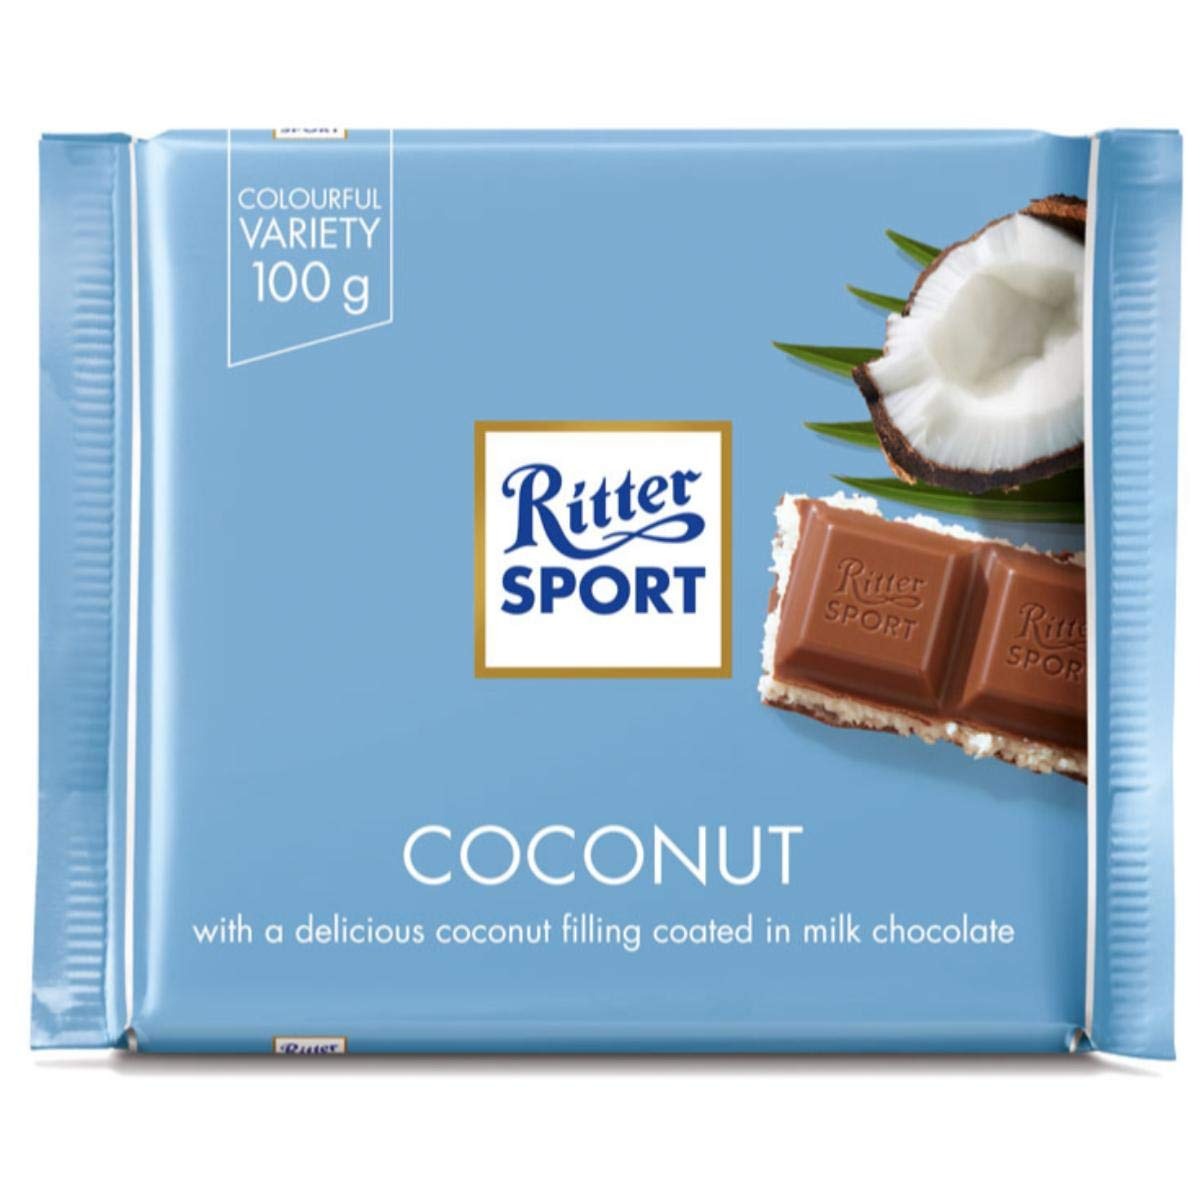
Item Name: Ritter Sport Milk Chocolate with Coconut Filling 100g/3.52oz (Pack of 2)
Bullet Point 1: Milk Chocolate: Made with rich milk chocolate for a creamy, smooth taste.
Bullet Point 2: Coconut Filling: Delicious coconut filling provides a sweet, tropical flavor.
Bullet Point 3: Individually Wrapped Bars: Each bar is wrapped in foil for freshness and easy gifting.
Bullet Point 4: 24 Pieces per Box: Contains 24 individually wrapped milk chocolate bars.
Bullet Point 5: Perfect for Gifts: Great gift idea for birthdays, holidays, or special occasions.
Value: 7.04
Unit: Ounce

Price: 3.79